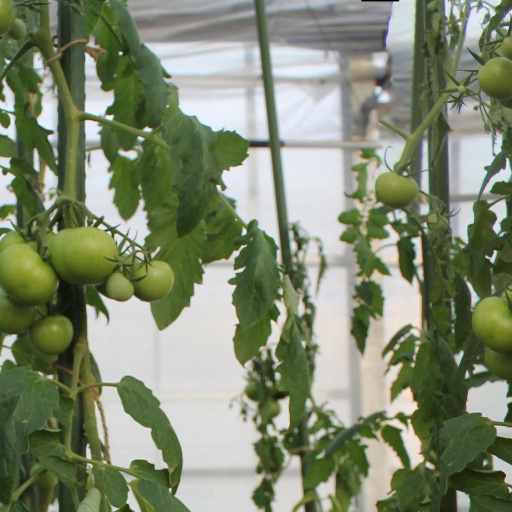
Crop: tomato